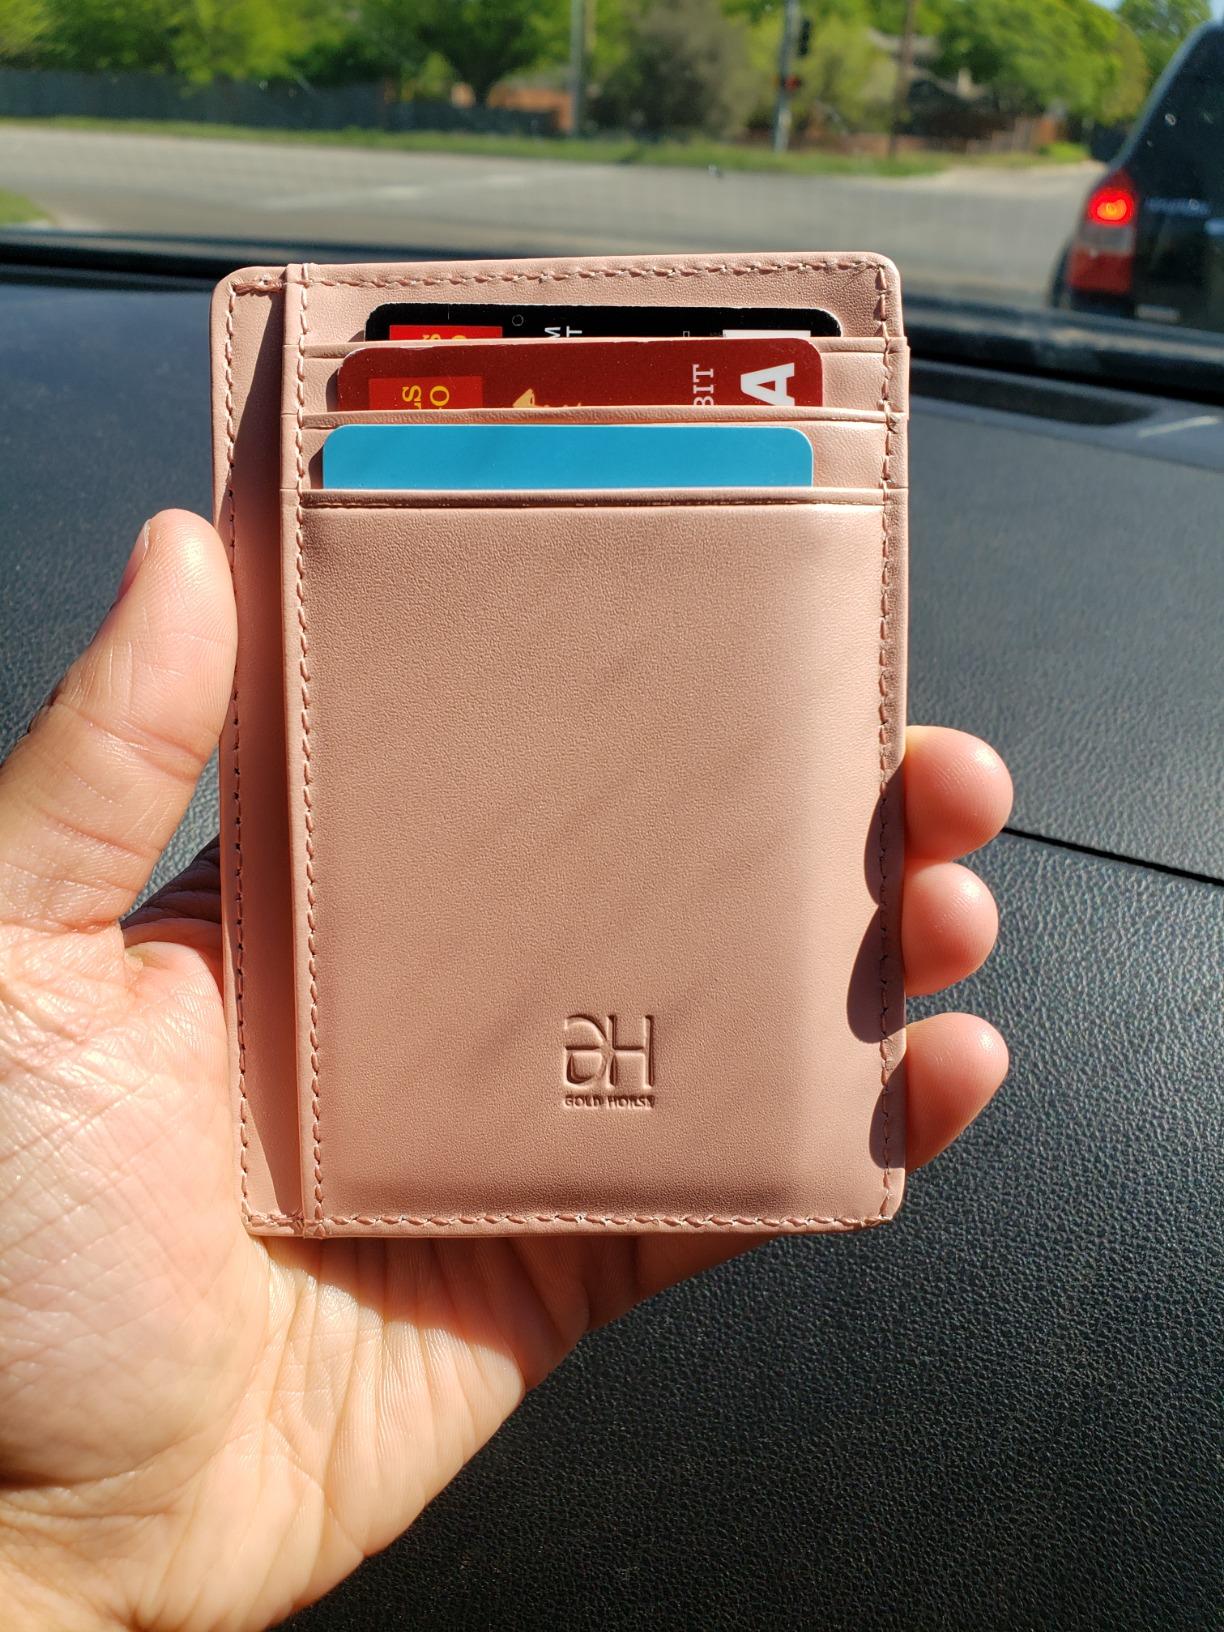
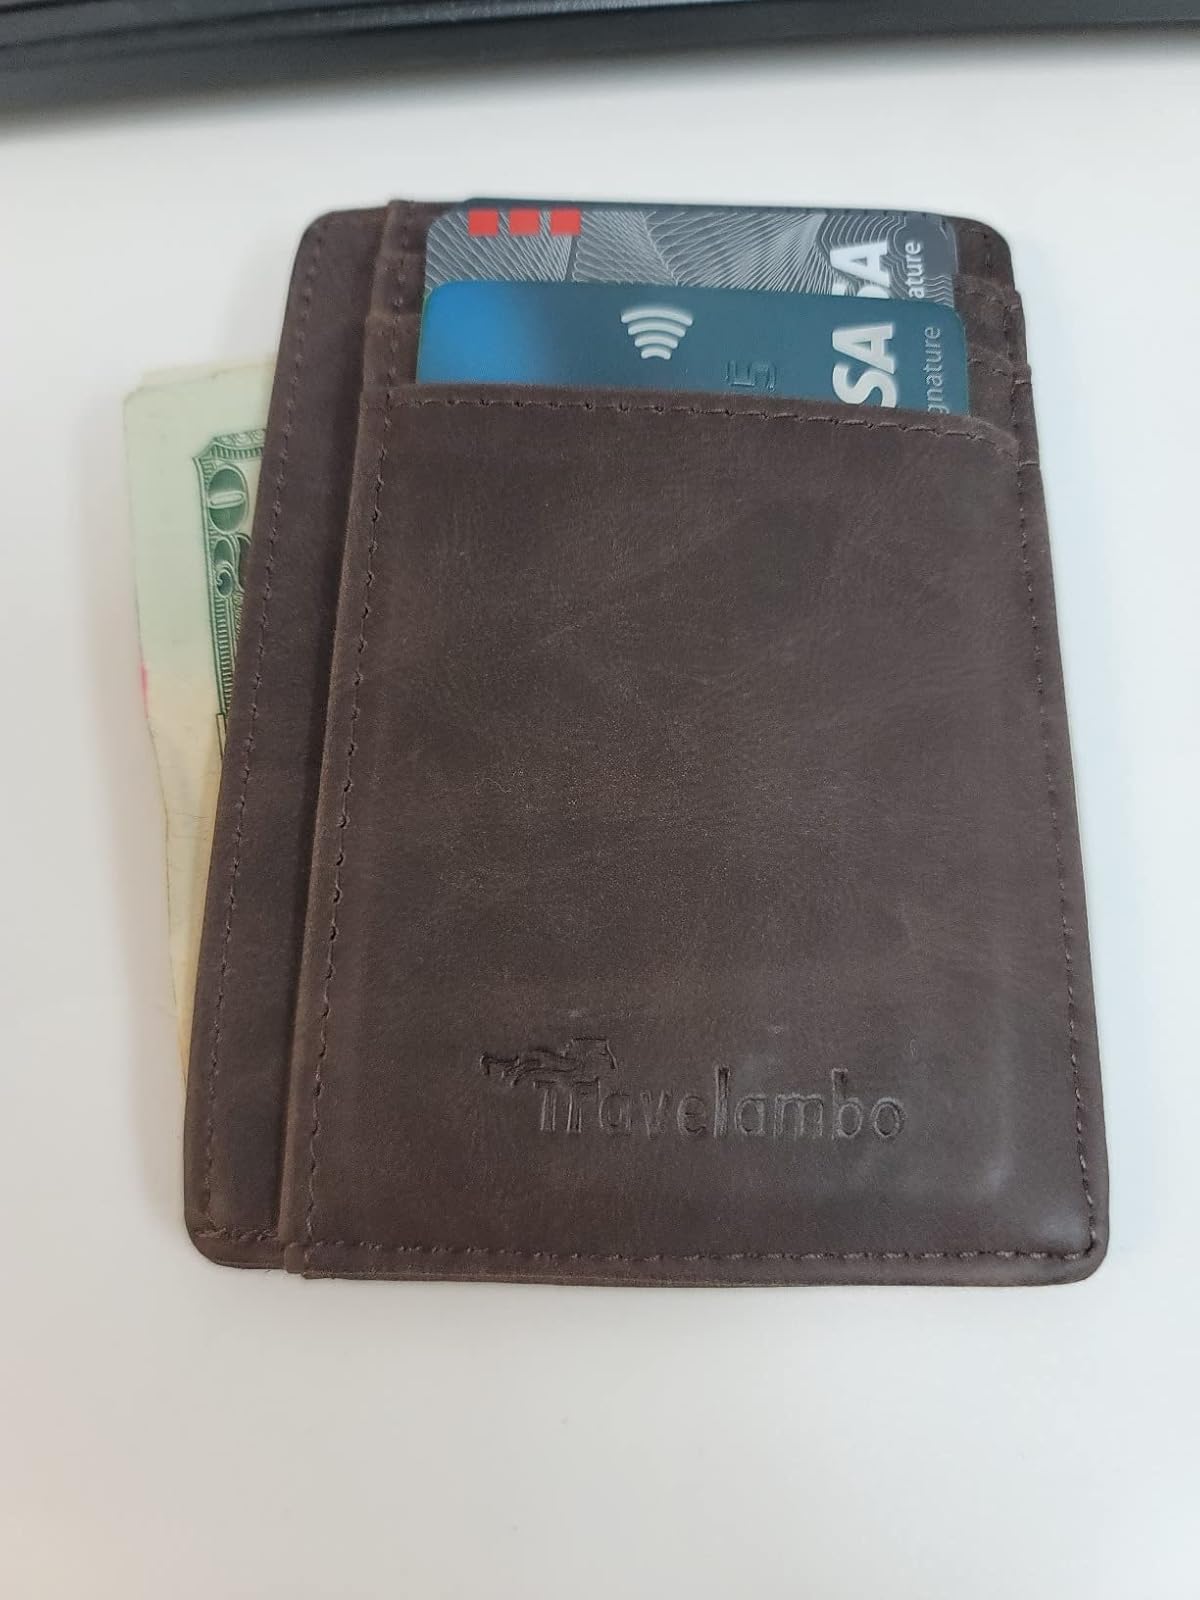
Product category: accessories_wallet
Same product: no